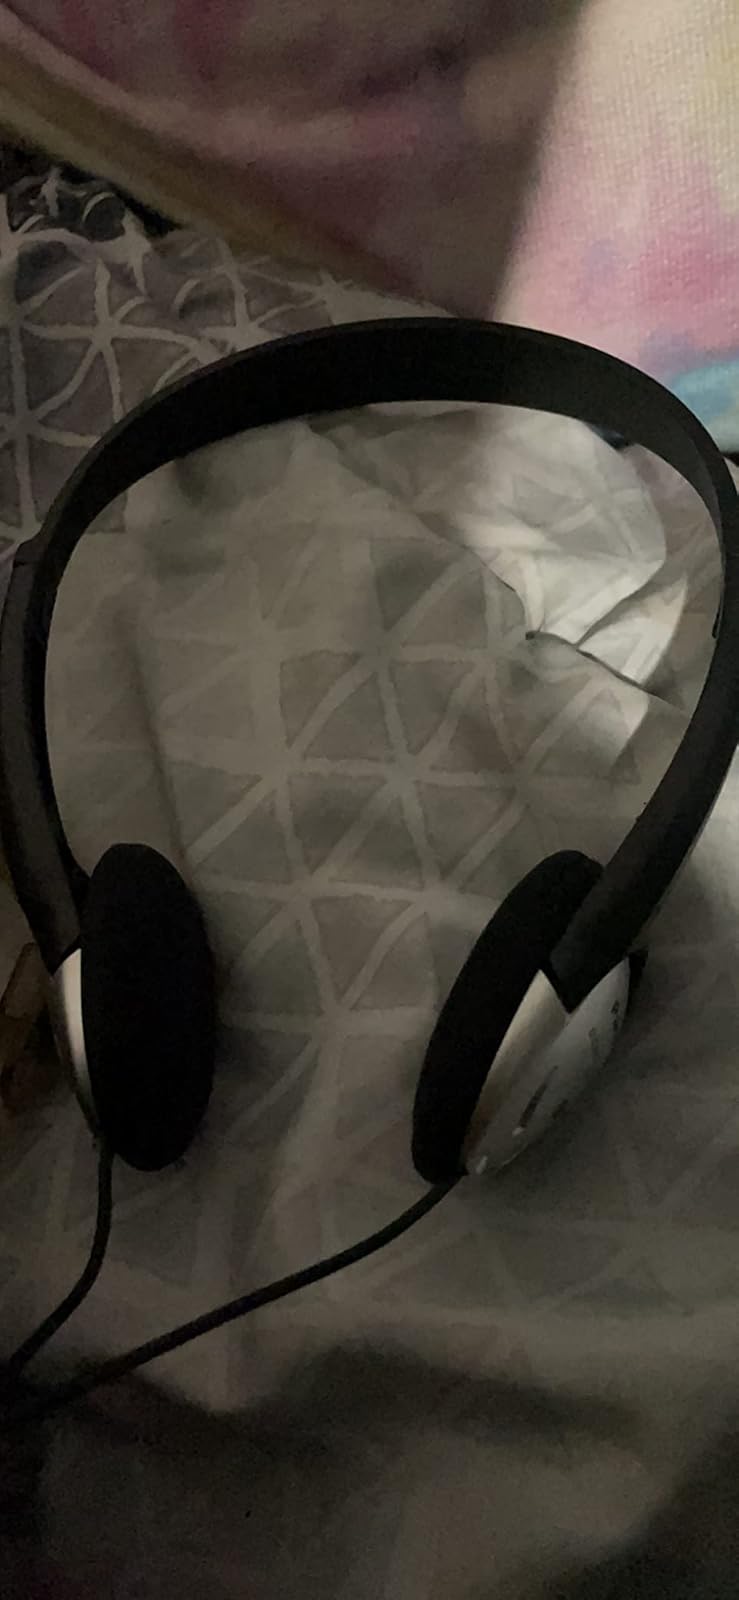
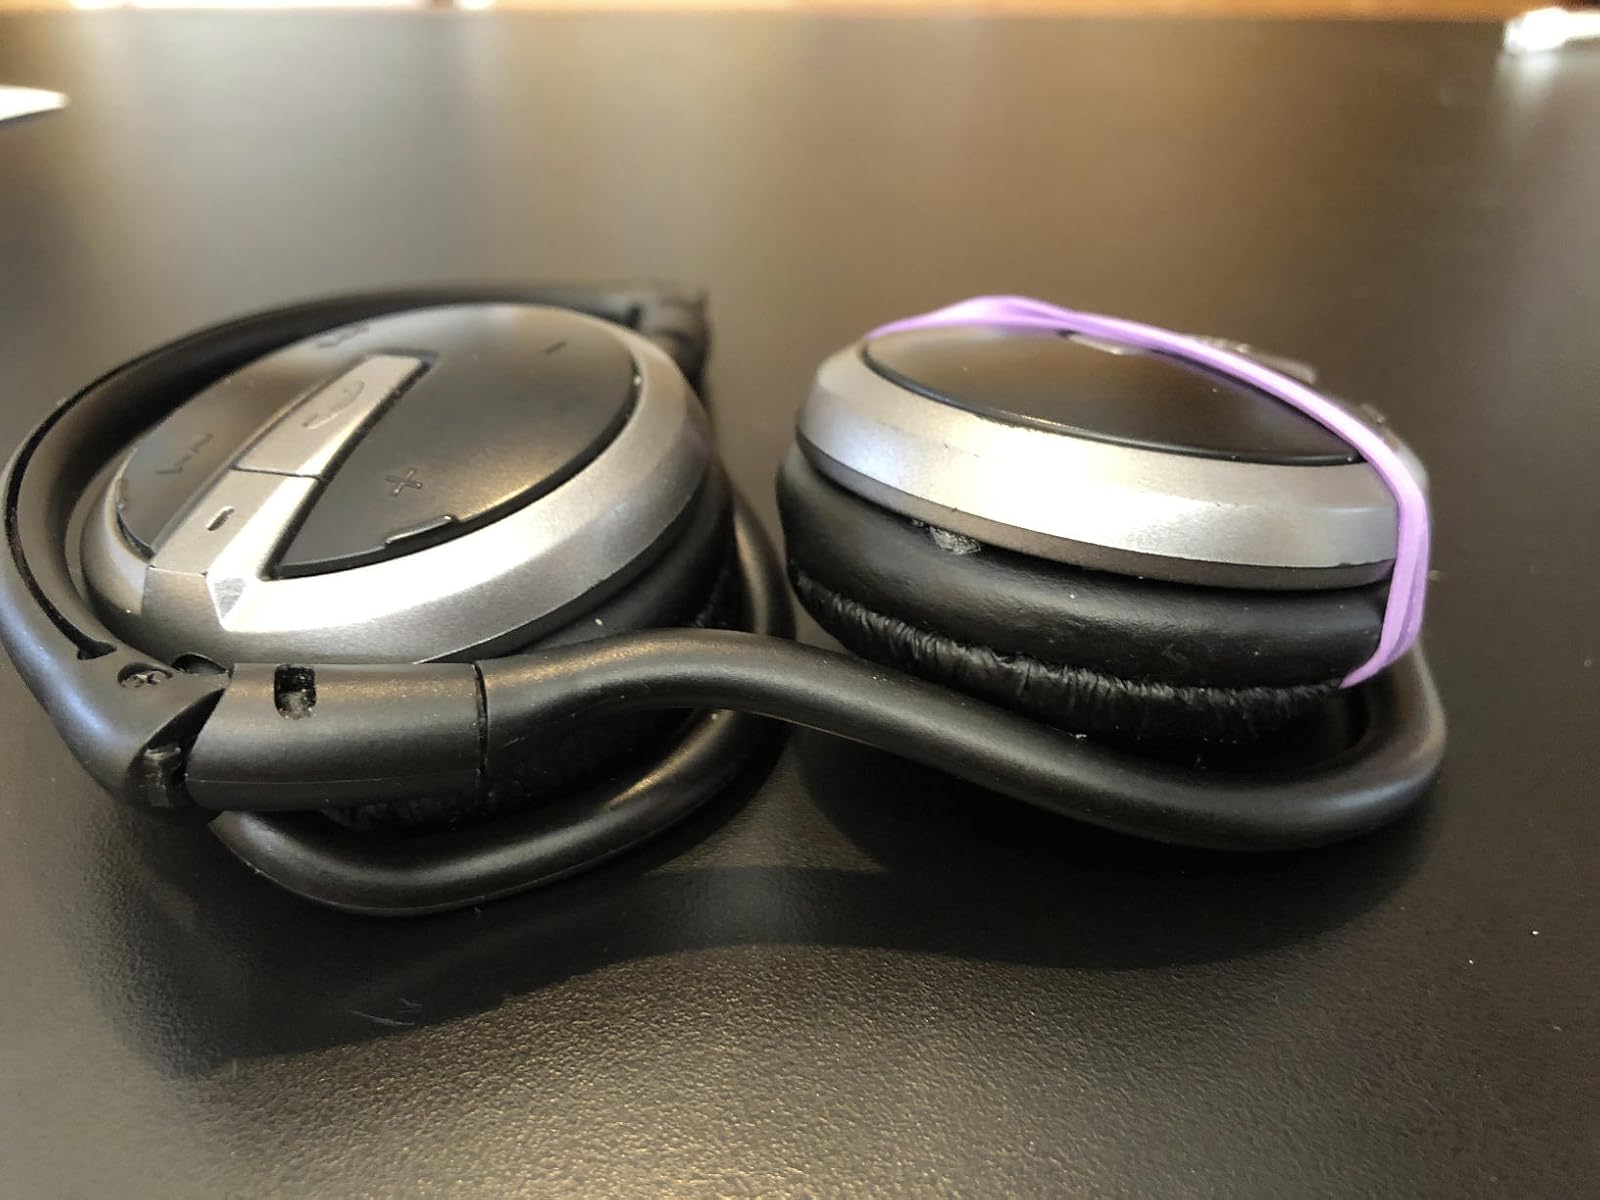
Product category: headphones
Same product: no